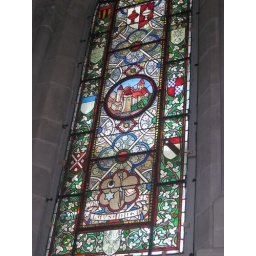
A stained glass window in Notre Dame de Lausanne.